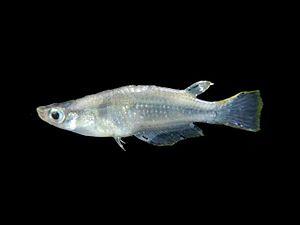
Oryzias est un genre de poissons de la famille des Adrianichthyidae et de l'ordre des Beloniformes. C'est le seul genre de la sous-famille des Oryziinae. L'espèce type est Oryzias latipes.
Les Adrianichthyidae sont une famille de poissons de l'ordre des Beloniformes.
Les Béloniformes sont un ordre de poissons actinoptérygiens parmi lesquels se trouvent les poissons volants.